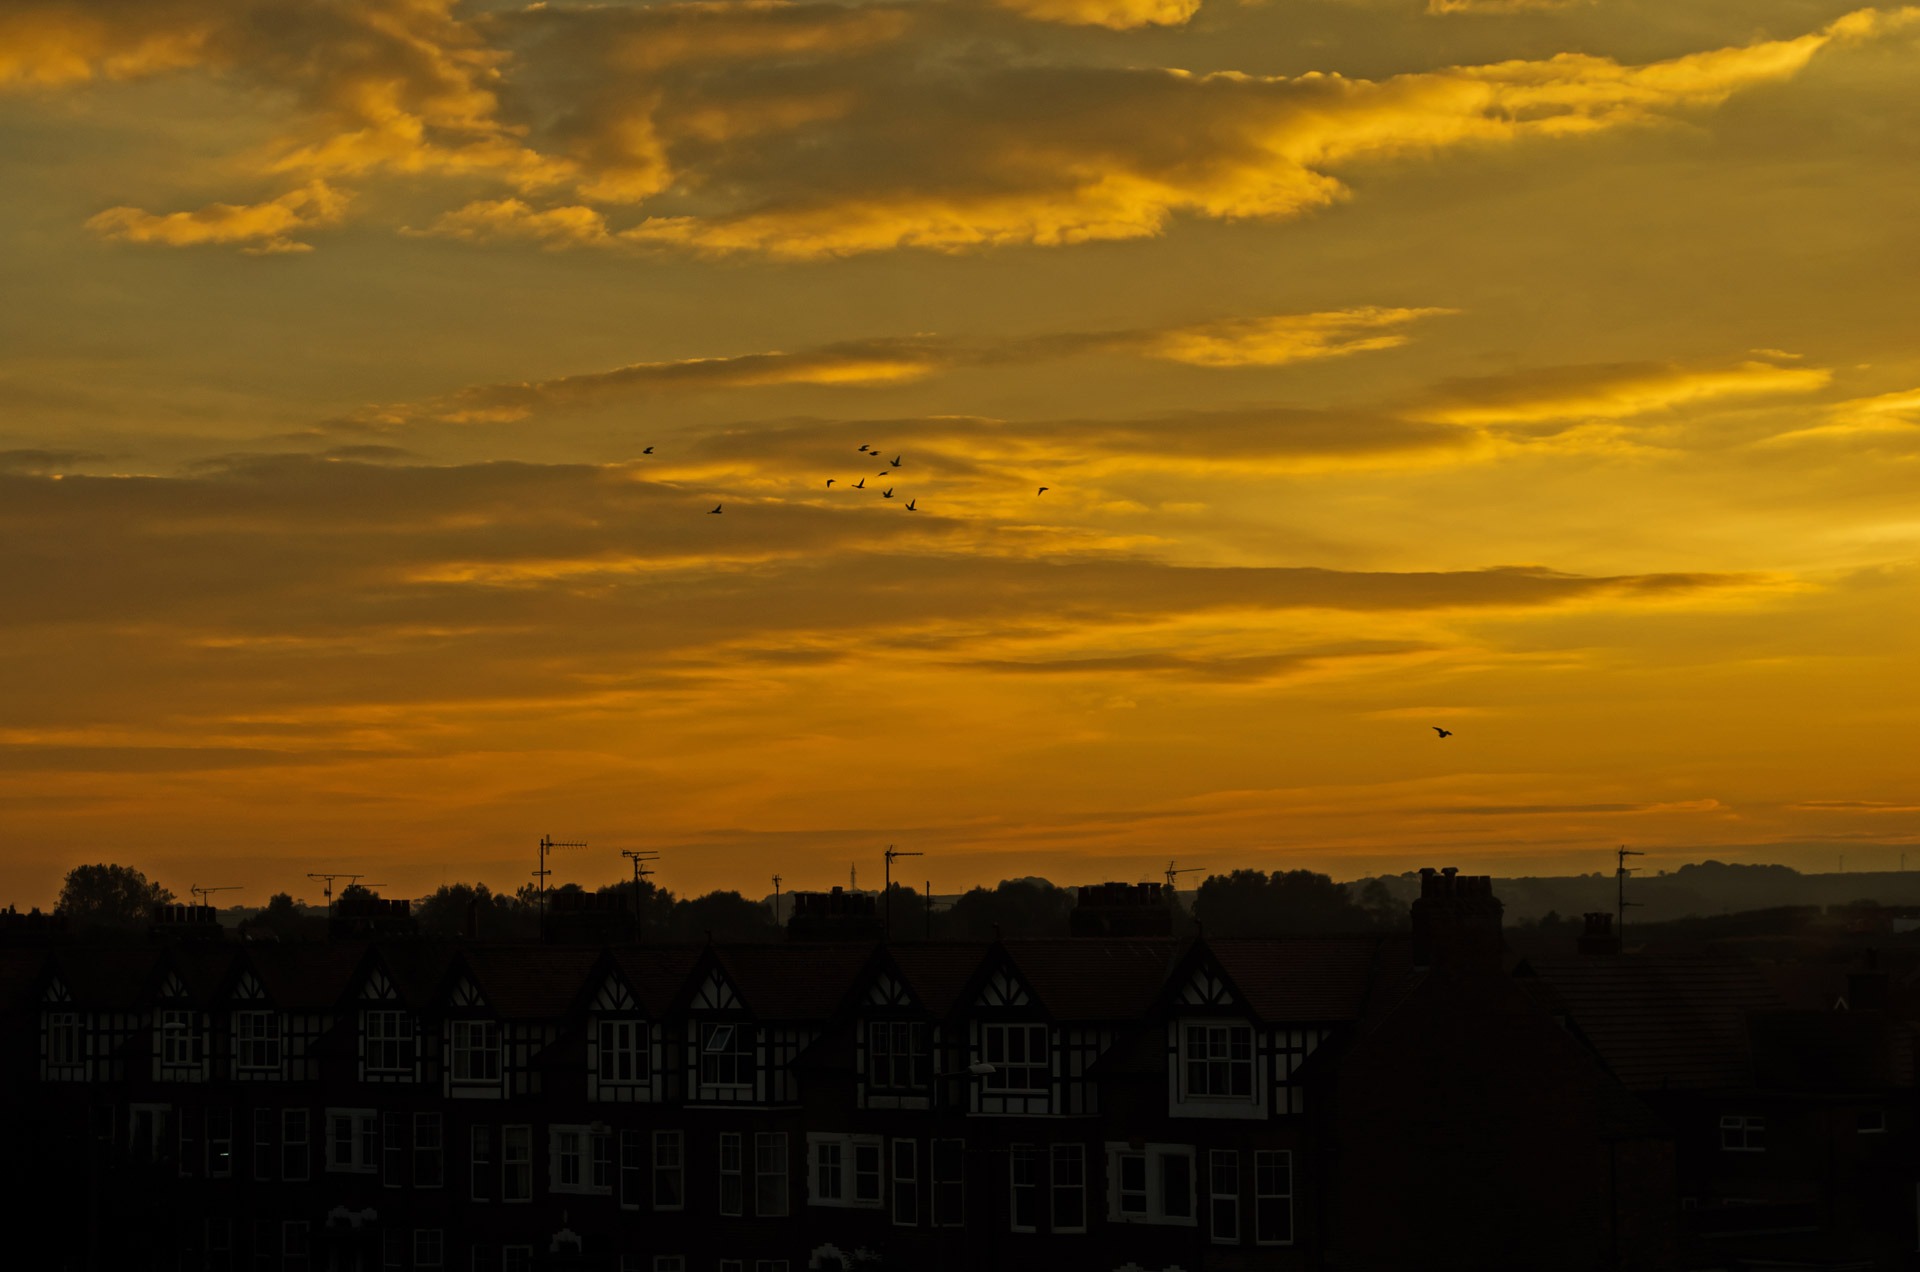
nature, horizon, cloud, sky, sun, sunrise, sunset, skyline, night, house, sunlight, cloudy, morning, dawn, city, atmosphere, dusk, evening, orange, red, weather, england, clouds, background, houses, afterglow, red sky at morning